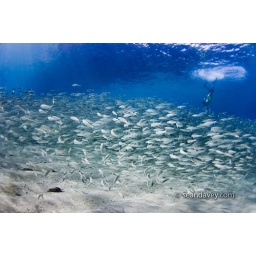
under water view of huge school of fish in Hawaii